Chilton Foliat

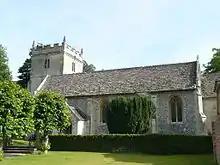
St. Mary's parish church

The Church of England parish church of Saint Mary dates from c. 1300. Restoration by Benjamin Ferrey in 1845 included the addition of a south aisle. The church was designated as Grade II* listed in 1966.